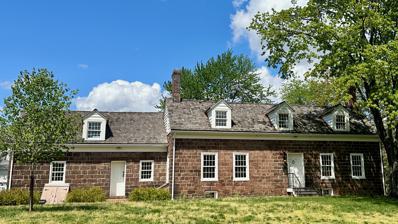
Building: Garritse–Doremus–Westervelt House
Country: United States of America
Year built: 1785
United States historic place Garritse–Doremus–Westervelt House U.S. National Register of Historic Places New Jersey Register of Historic Places Show map of Passaic County, New Jersey Show map of New Jersey Show map of the United States Location 794 Park Drive, Weasel Brook Park, Clifton, New Jersey Coordinates 40°52′15.5″N 74°8′48″W / 40.870972°N 74.14667°W / 40.870972; -74.14667 ( Garritse–Doremus–Westervelt House ) Built c. 1785 Built by Peter Garritse, David Westervelt Architectural style Dutch Colonial NRHP reference No. 100008730 NJRHP No. 5721 Significant dates Added to NRHP March 20, 2023 Designated NJRHP January 13, 2023 The Garritse–Doremus–Westervelt House , also known as the Vanderhoef–Westervelt House , is a historic Dutch Colonial stone farmhouse located at 794 Park Drive in Weasel Brook Park in the city of Clifton in Passaic County, New Jersey , United States. It was documented by the Historic American Buildings Survey (HABS) in 1939 and was added to the National Register of Historic Places on March 20, 2023, for its significance in architecture. The c. 1785 house is one of the oldest in the county. History and description Gilbert Vanderhoef received the property as a gift from his father-in-law John E. Vreeland c. 1720 and subsequently built a farmhouse and gristmill, powered by the Weasel Brook . Garret Garritse purchased the property in 1736. After his death in 1737, the farm passed to his son Peter Garritse. He and his wife Jane, built the northeastern part of the house c. 1785 . They sold the property to Ralph Doremus in 1805. He sold it to Sophia Westervelt in 1825. She and her husband David added the southwestern part of the house and attached kitchen wing c. 1830 . Their son Richard Westervelt inherited the property in 1875. Edward Jewett bought the property in 1905 as an investment. The Passaic County Park Commission purchased the property in 1931. HABS photo from 1939 View in 2023 See also National Register of Historic Places listings in Passaic County, New Jersey List of the oldest buildings in New Jersey References